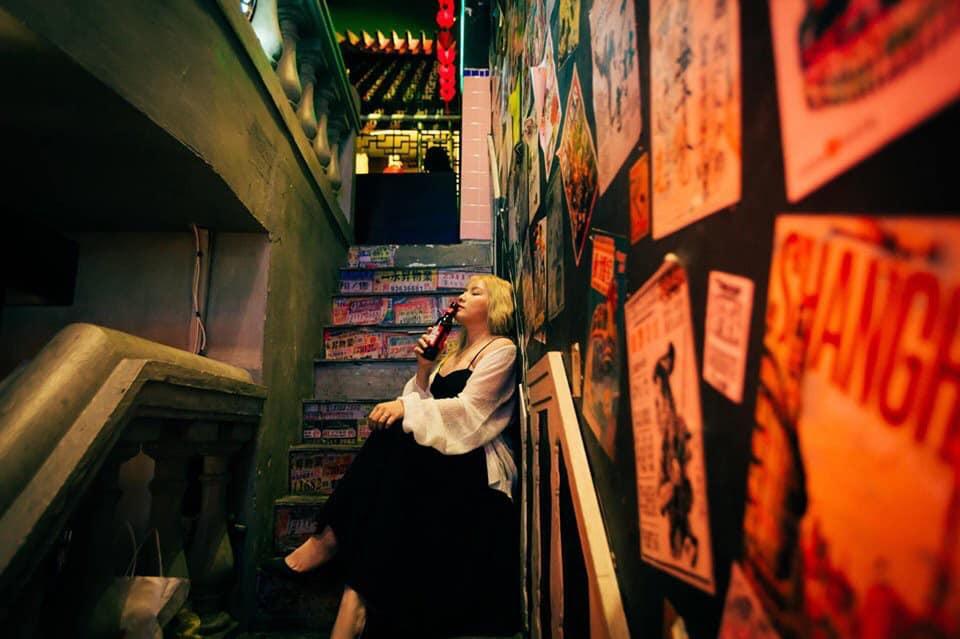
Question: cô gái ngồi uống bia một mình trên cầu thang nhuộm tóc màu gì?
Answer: màu vàng